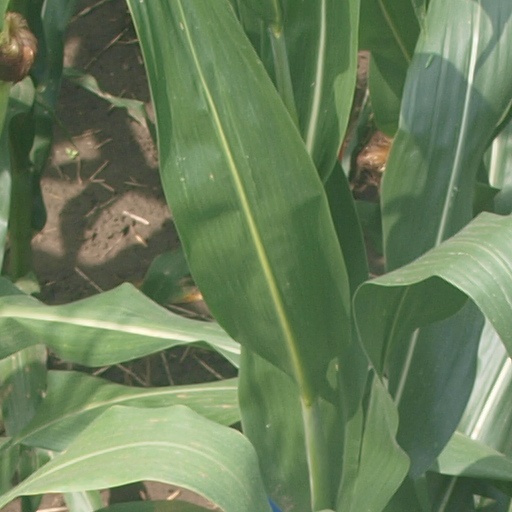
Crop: maize; corn